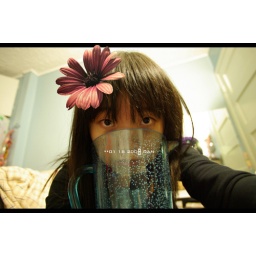
Hi~ i am a flower in the no water cup~~